City of Lost Souls (novel)

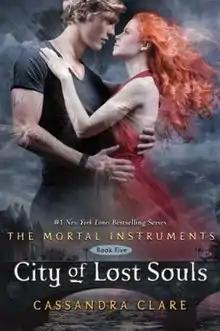

City of Lost Souls is the fifth book in "The Mortal Instruments" series by Cassandra Clare. "City of Lost Souls" was released on May 8, 2012, and was followed by the sixth and final book in the series, "City of Heavenly Fire" in 2014.